Ohi-Rail Corporation

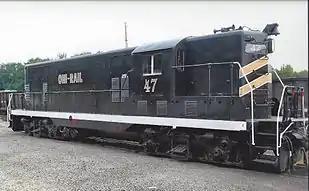
Engine #47

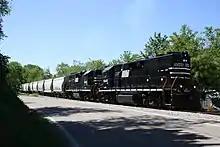
Ex-NS high hood GP38s at Wattsville

Ohi-Rail Corporation was a short line railroad that ran from Minerva, Ohio to Hopedale, Ohio, United States, with the reporting mark "OHIC". Interchanges were with Columbus and Ohio River Railroad, Norfolk Southern Railway, and Wheeling and Lake Erie Railway. In March 2020, operations were taken over by Genesee & Wyoming's Mahoning Valley Railway.